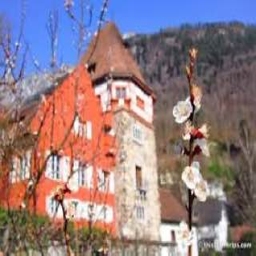
Red House